Jehovah

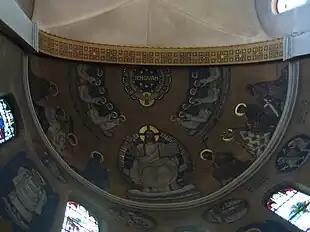
Semi-dome over apse in Saint Martin's Catholic Church of Olten, Switzerland, completed in 1910

The earliest available Latin text to use a vocalization similar to "Jehovah" dates from the 13th century. The "Brown-Driver-Briggs Lexicon" suggested that the pronunciation "Jehovah" was unknown until 1520 when it was introduced by Galatinus, who defended its use.